Genetic testing

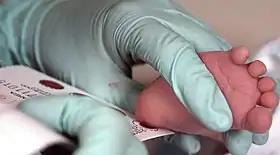
Newborn heel-prick blood sample collection

Newborn screening used just after birth to identify genetic disorders that can be treated early in life. A blood sample is collected with a heel prick from the newborn 24–48 hours after birth and sent to the lab for analysis. In the United States, newborn screening procedure varies state by state, but all states by law test for at least 21 disorders. If abnormal results are obtained, it does not necessarily mean the child has the disorder. Diagnostic tests must follow the initial screening to confirm the disease. The routine testing of infants for certain disorders is the most widespread use of genetic testing—millions of babies are tested each year in the United States. All states currently test infants for phenylketonuria (PKU, a genetic disorder that causes mental illness if left untreated) and congenital hypothyroidism (a disorder of the thyroid gland). People with PKU do not have an enzyme needed to process the amino acid phenylalanine, which is responsible for normal growth in children and normal protein use throughout their lifetime. If there is a buildup of too much phenylalanine, brain tissue can be damaged, causing developmental delay. Newborn screening can detect the presence of PKU, allowing children to be placed on special diets to avoid the effects of the disorder.